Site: brandenburg
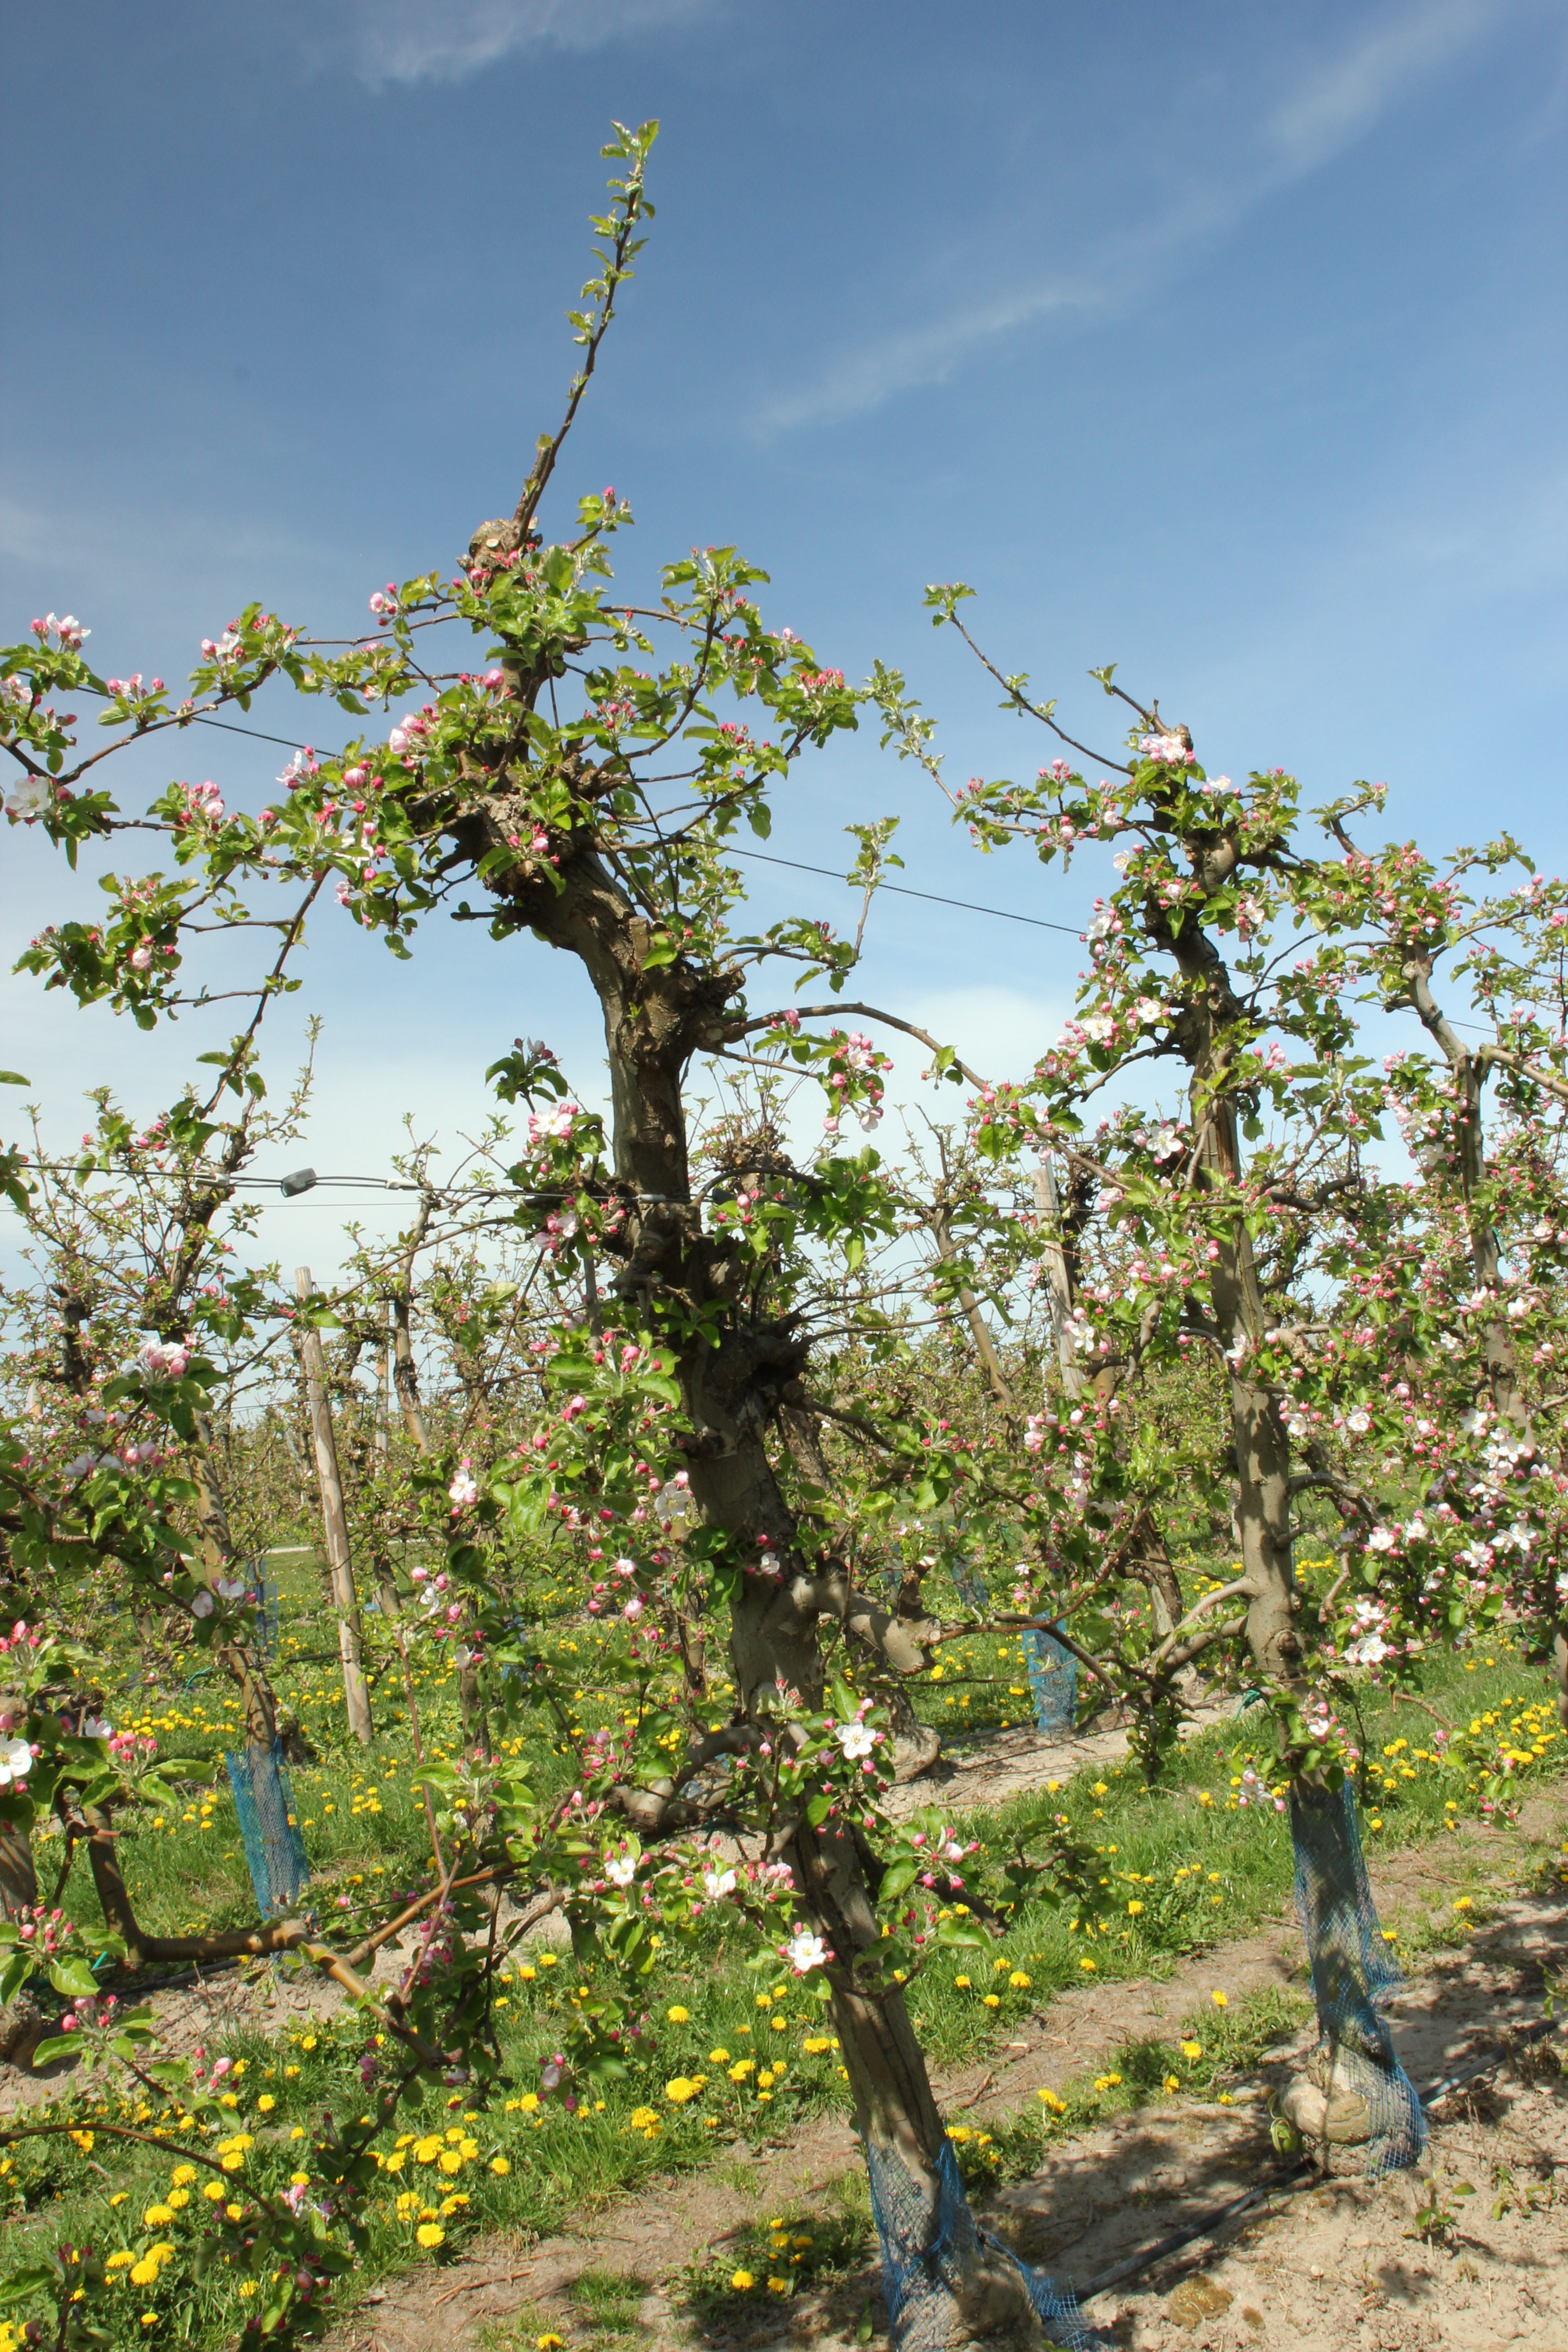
Growth stage (BBCH 57): Inflorescence emergence